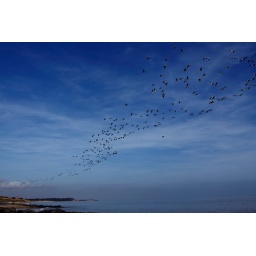
These flew over while we were walking along the beach